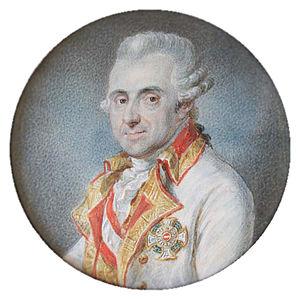
Portrait de Joseph de Ferraris (1784)
Le comte Joseph Jean de Ferraris, né et baptisé à Lunéville le 20 avril 1726 et décédé à Vienne le 1ᵉʳ avril 1814 est un officier général au service d'Autriche, cartographe, feldmaréchal, directeur de l’école de mathématique du corps d’artillerie des Pays-Bas, colonel propriétaire du régiment de Ferraris, établi dans les Pays-Bas autrichiens.
La franc-maçonnerie s'est établie à Bruxelles dès le XVIIIᵉ siècle où elle s'est rapidement répandue parmi les élites urbaines.